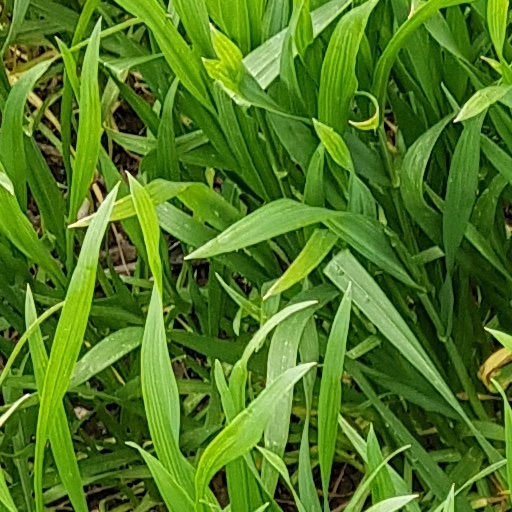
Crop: wheat